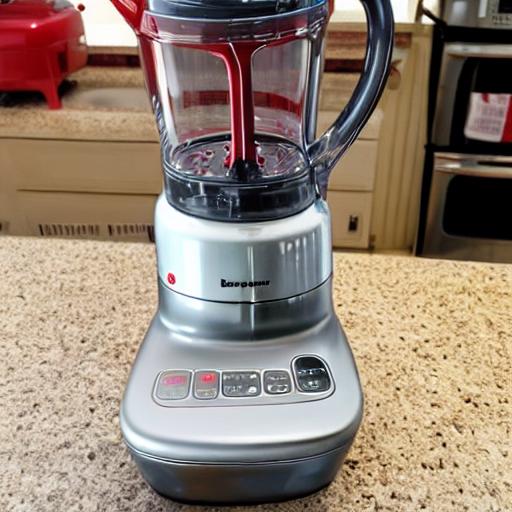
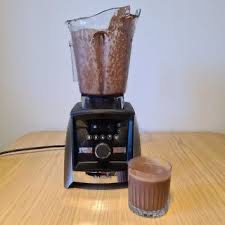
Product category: items_blender
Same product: no